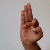
The image shows a hand gesture representing the letter 'F' in Indian Sign Language.